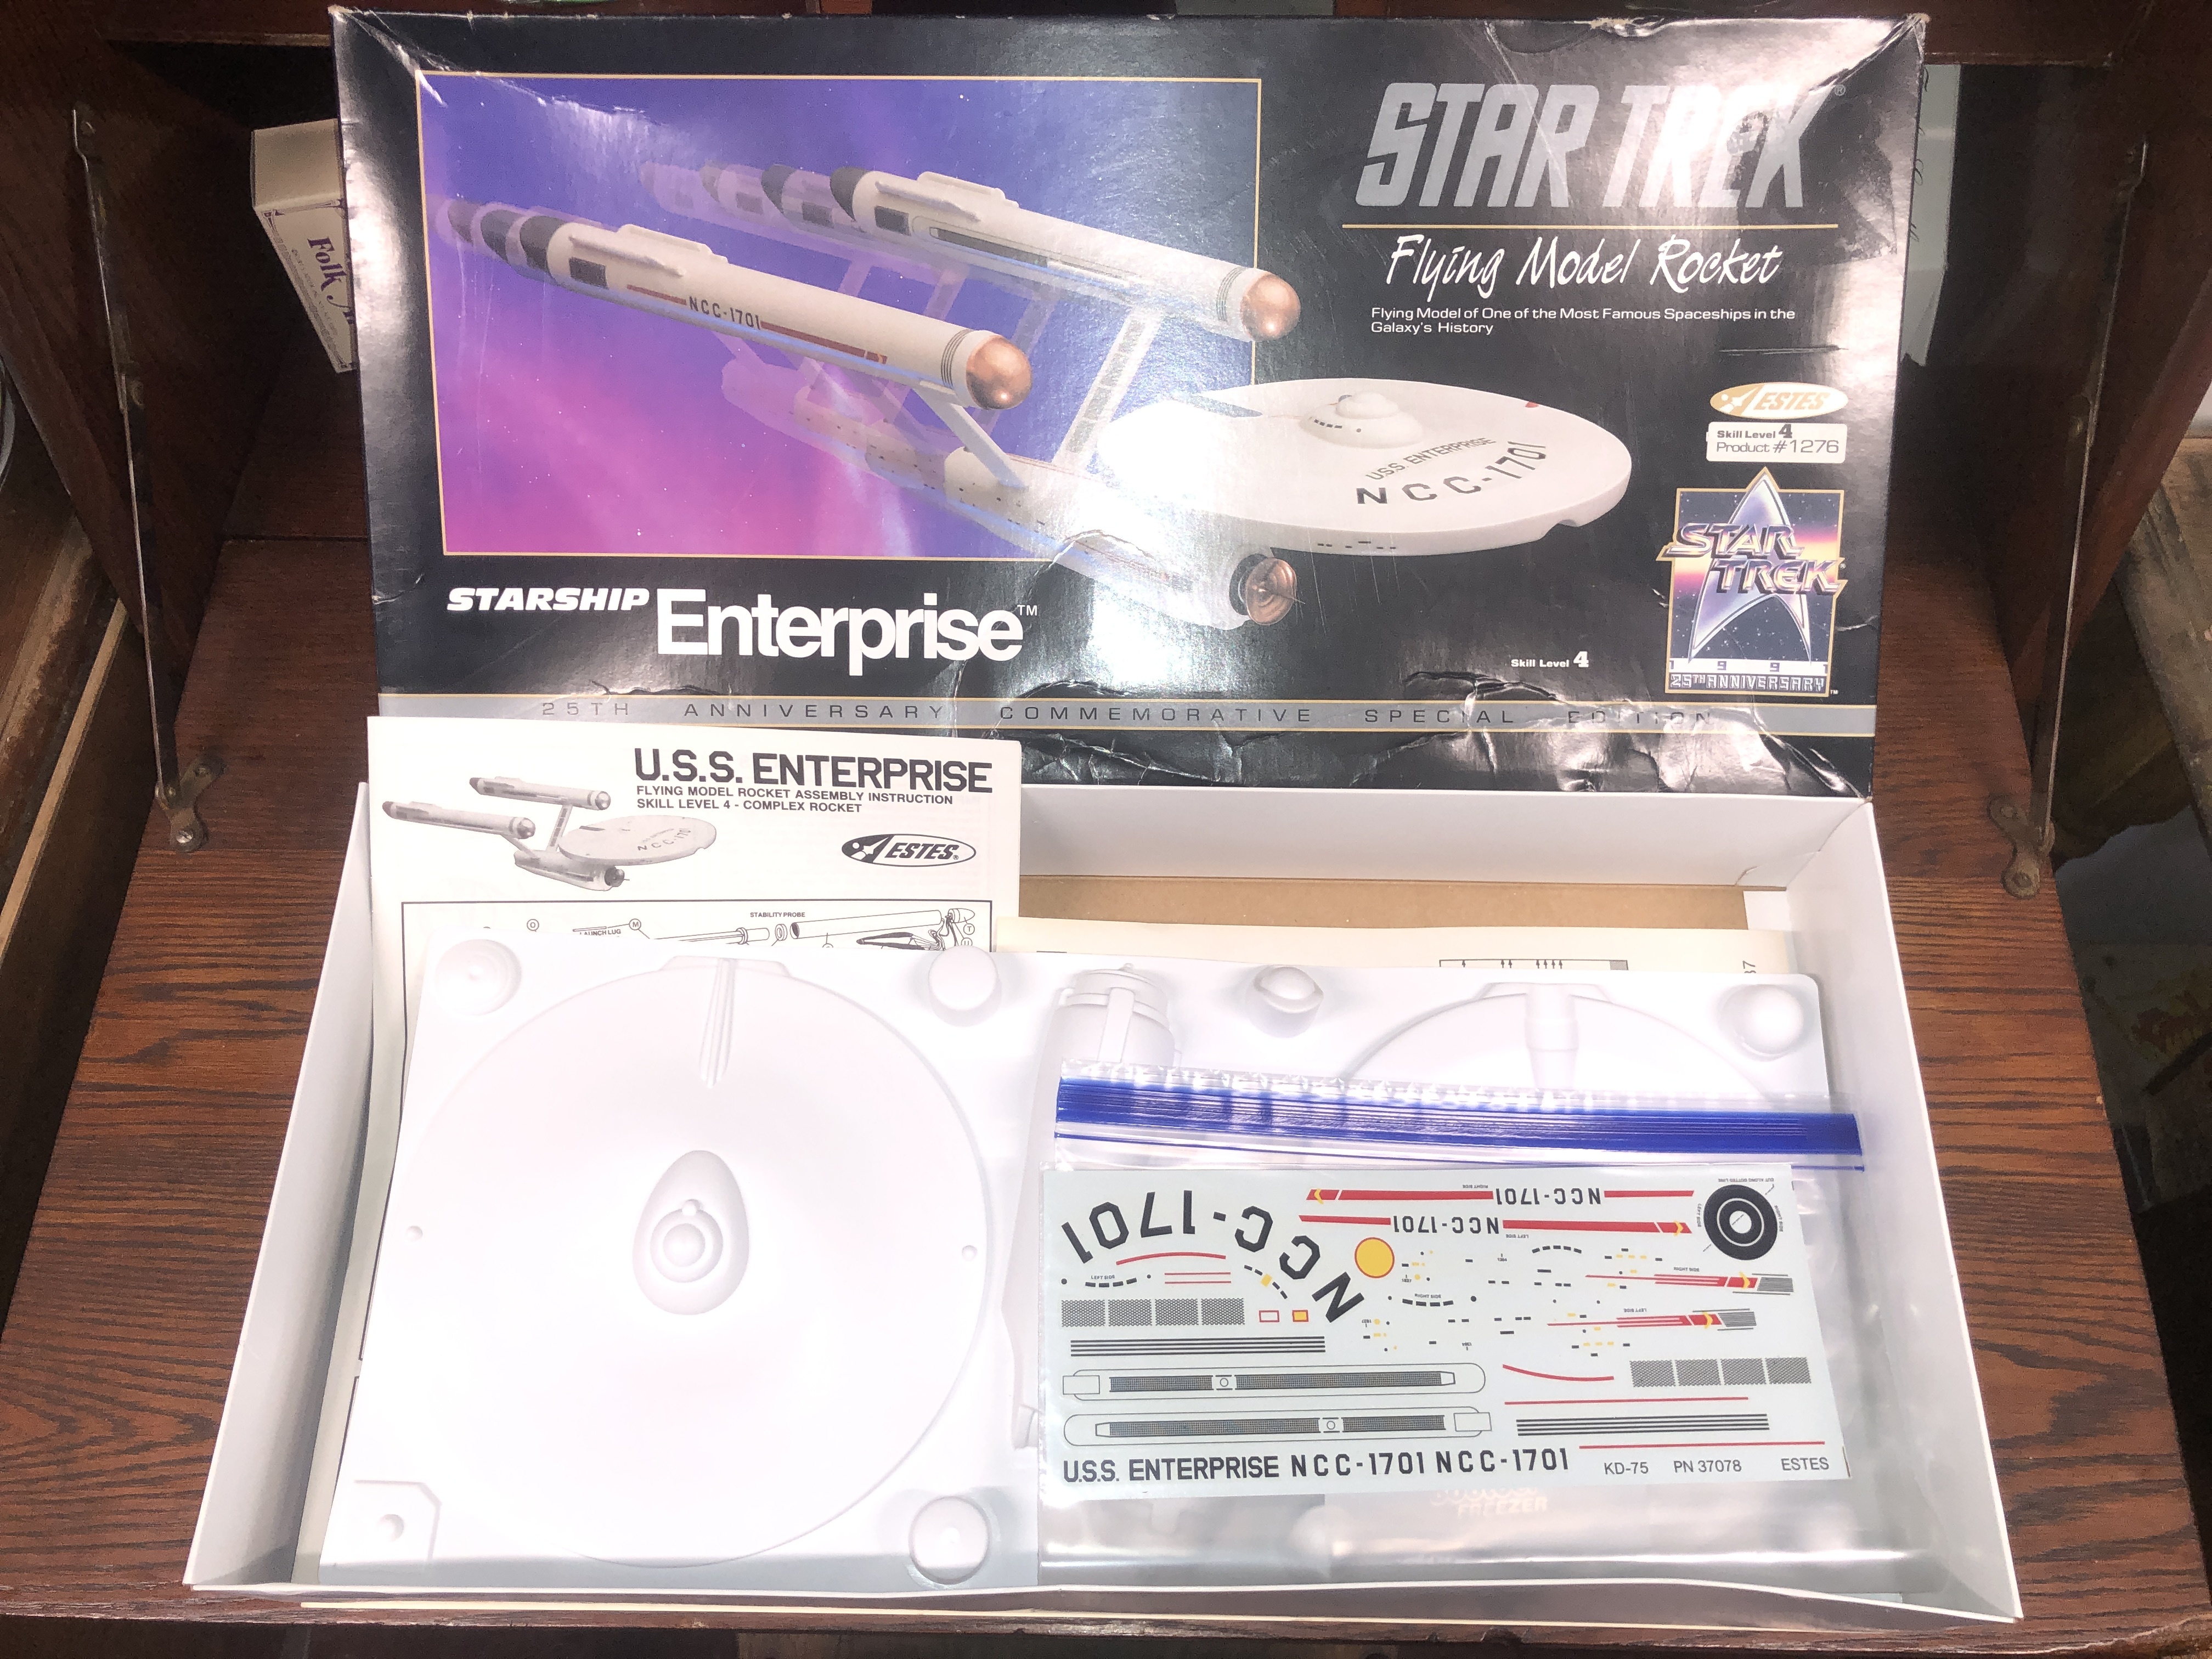
Estes Star Trek Flying Model Rocket
”Starship Enterprise” Re-labeled by Estes as Product# 1276 1991
Brand: AnTiki G's
Category: Arts & Entertainment > Hobbies & Creative Arts > Model Making > Model Rocketry > Water Rockets